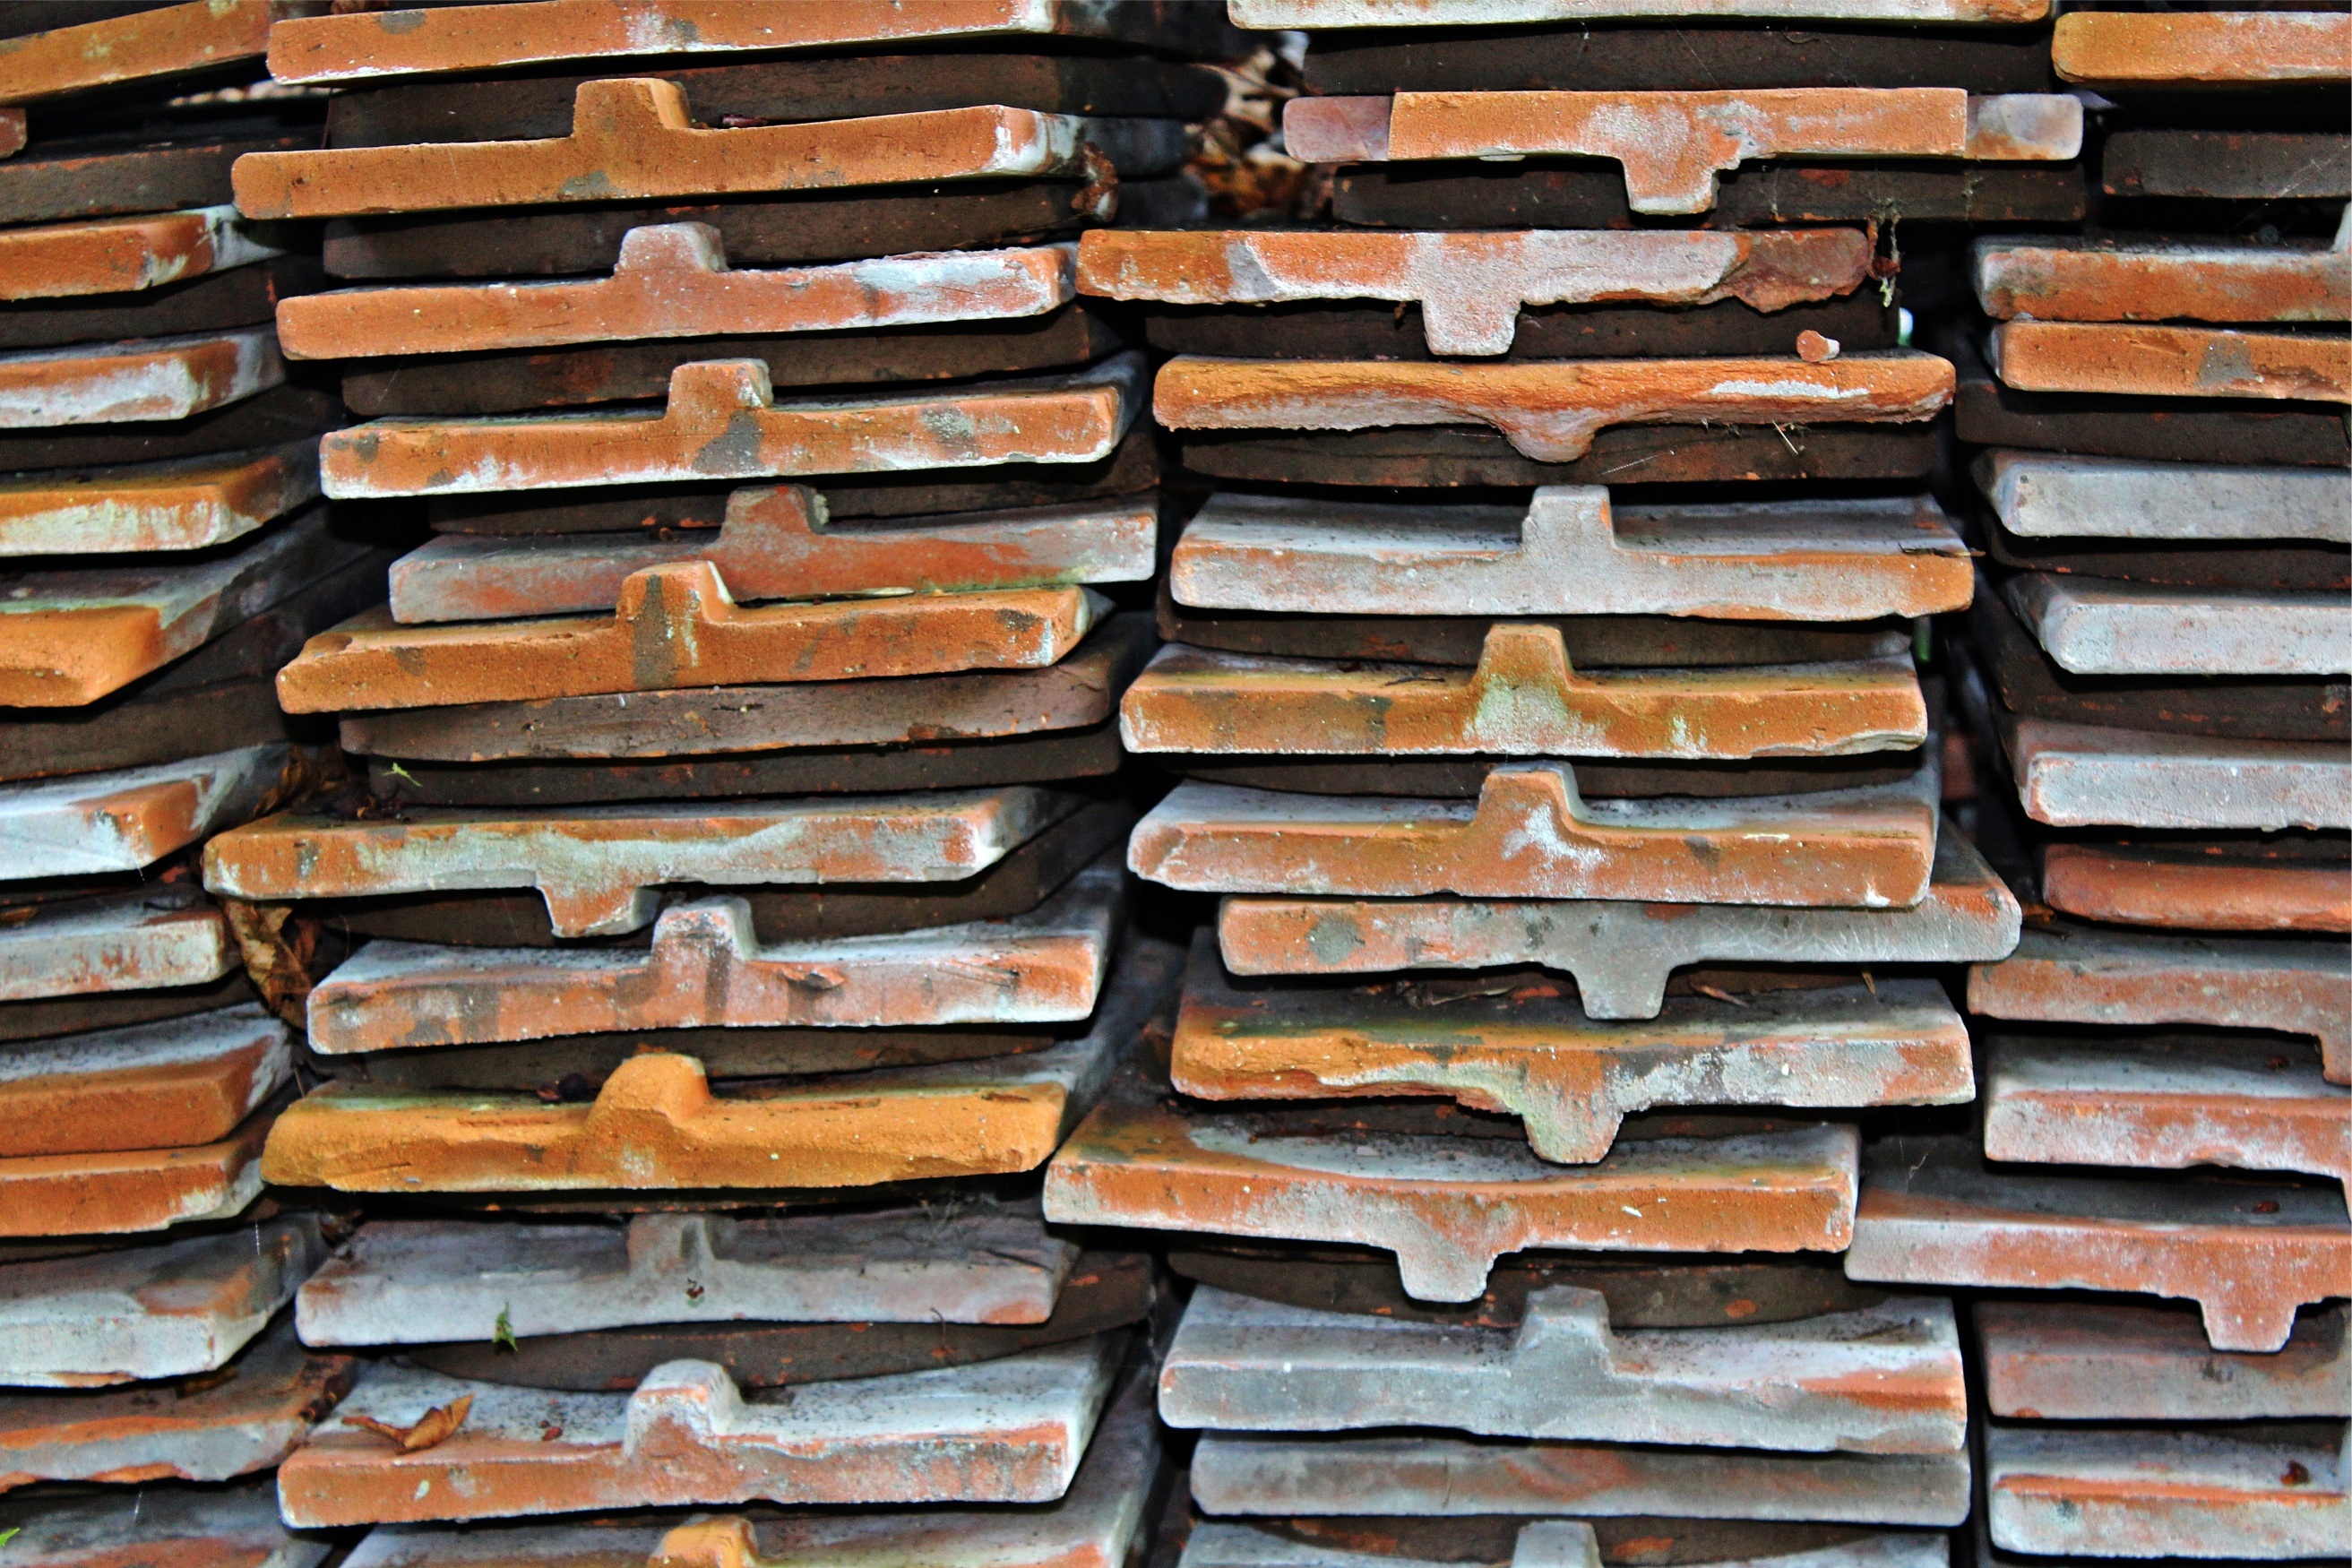
wood, floor, wall, beam, tile, stone wall, stack, brick, lumber, material, roofing, hardwood, brickwork, slabs, flooring